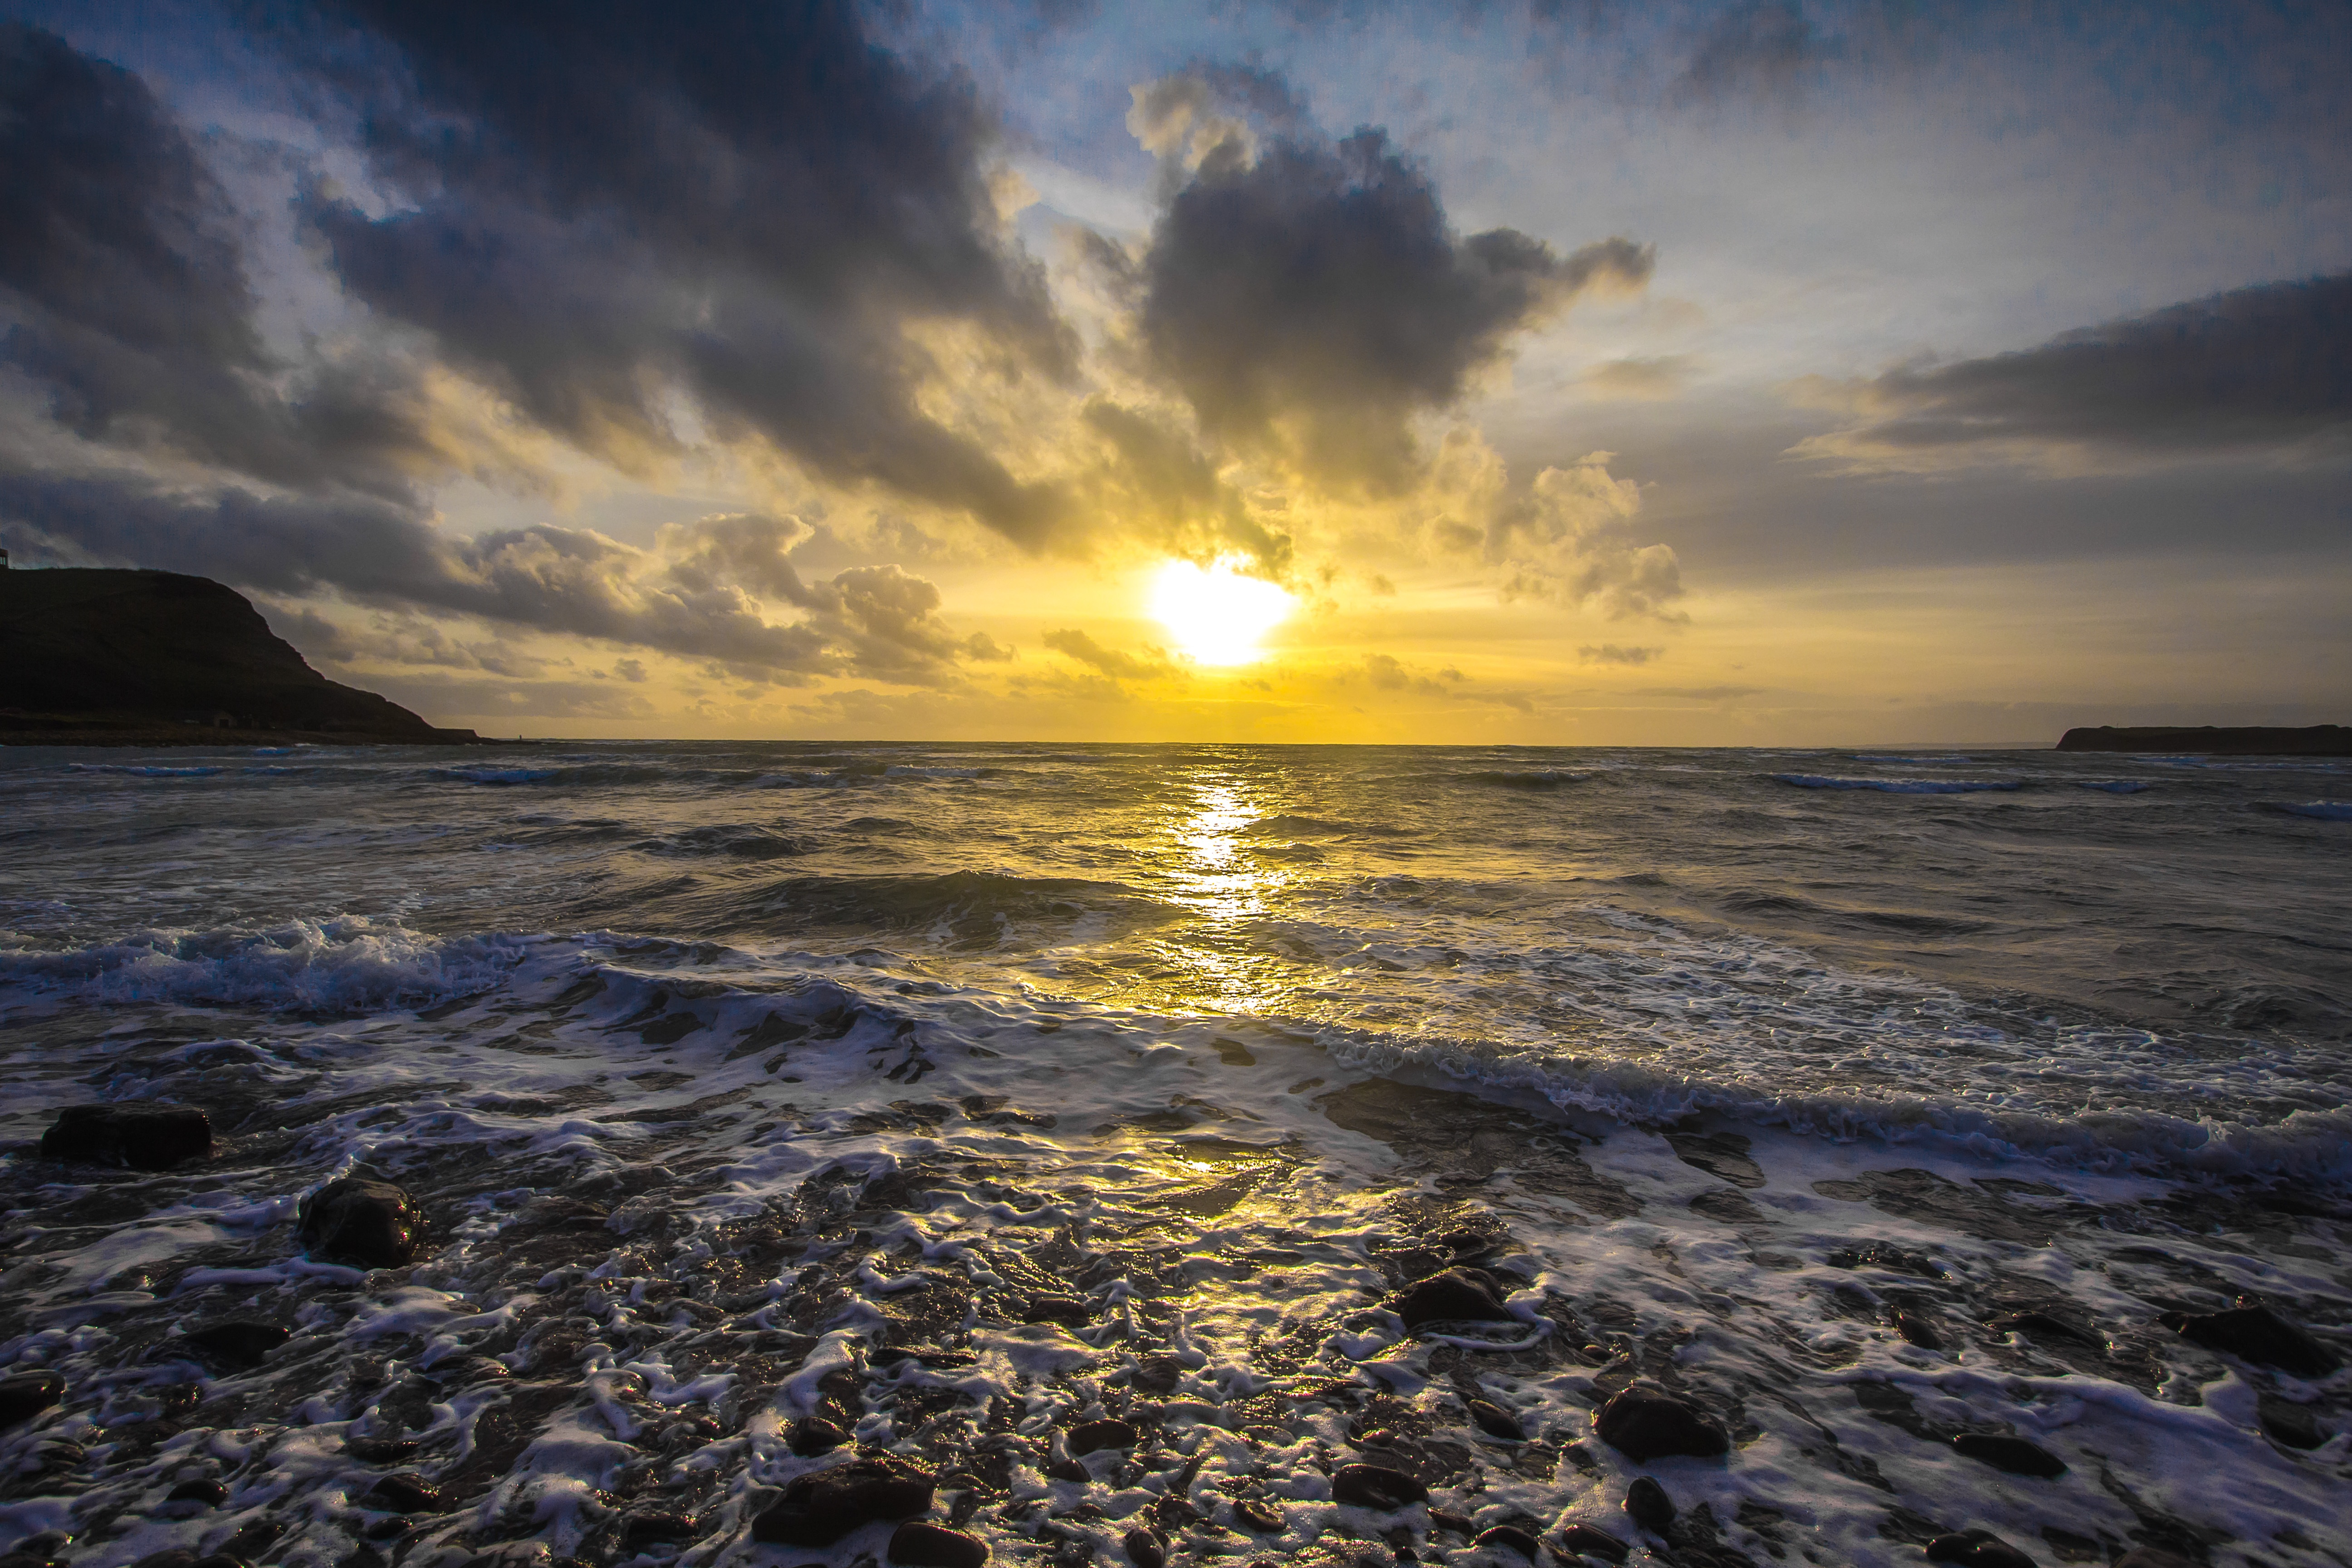
beach, sea, coast, sand, ocean, horizon, cloud, sky, sun, sunrise, sunset, sunlight, morning, shore, wave, dawn, dusk, evening, bay, body of water, cape, wind wave